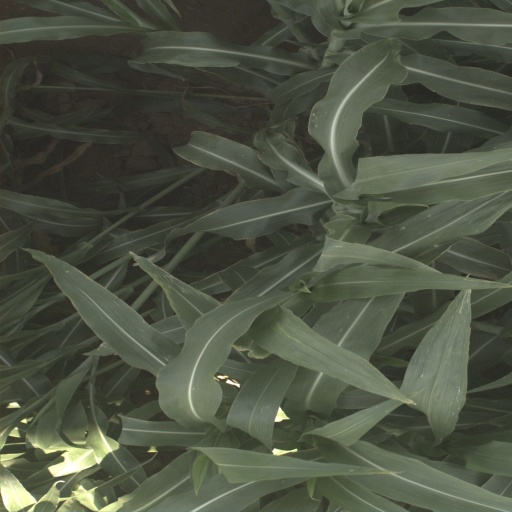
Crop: sorghum